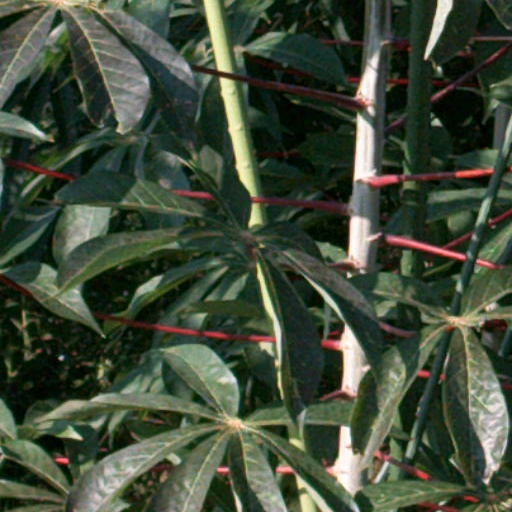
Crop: cassava